Ying Lung Wai

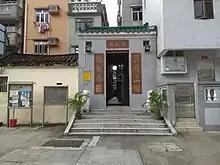
Entrance gate of Ying Lung Wai.

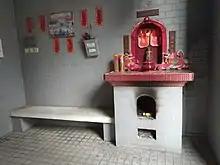
Shrine inside the entrance gate of Ying Lung Wai.

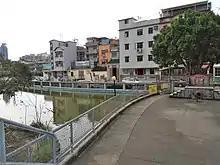
Pond of Ying Lung Wai.

Ying Lung Wai is a walled village in the Yuen Long Kau Hui area of Yuen Long District, Hong Kong.